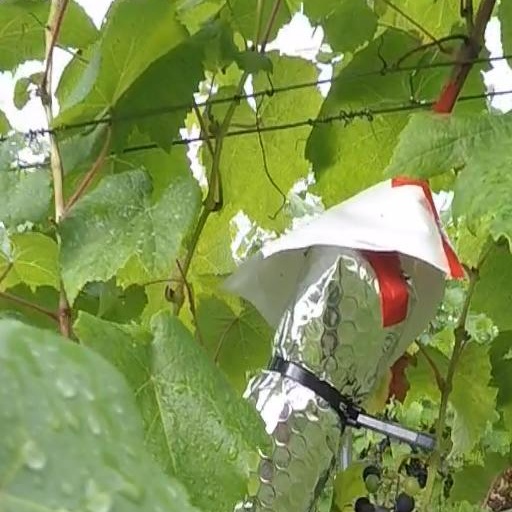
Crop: grape